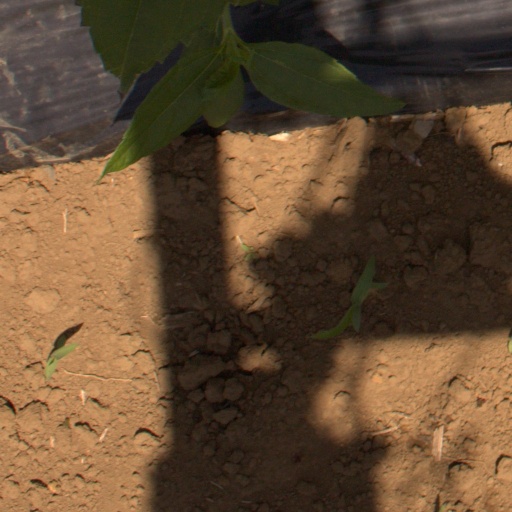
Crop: Jerusalem artichoke